Chris Colfer

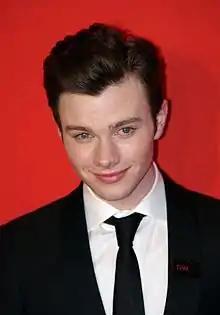
Colfer at the Time 100 Gala in April 2011

The show's creator, Ryan Murphy, was so impressed with Colfer that he created the role of Kurt specifically for him, and in the process, scrapped a planned character called Rajish so they could add Kurt. Murphy explained in the season two finale of "The Glee Project" that Colfer was the inspiration for the project show because he did not fit the role he auditioned for but was still "incredible and special" so a role was created for him.